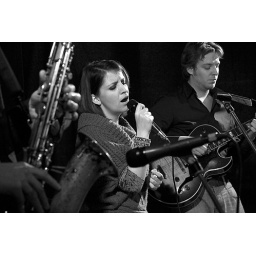
Jazz in black 'n white